Postcard

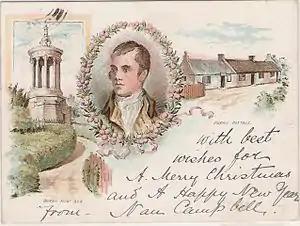
Example of a court card, postmarked 1899, showing Robert Burns and his cottage and monument in Ayr

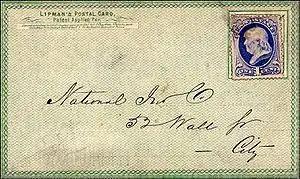
Lipman's Postal Card

A postcard or post card is a piece of thick paper or thin cardboard, typically rectangular, intended for writing and mailing without an envelope. Non-rectangular shapes may also be used but are rare.